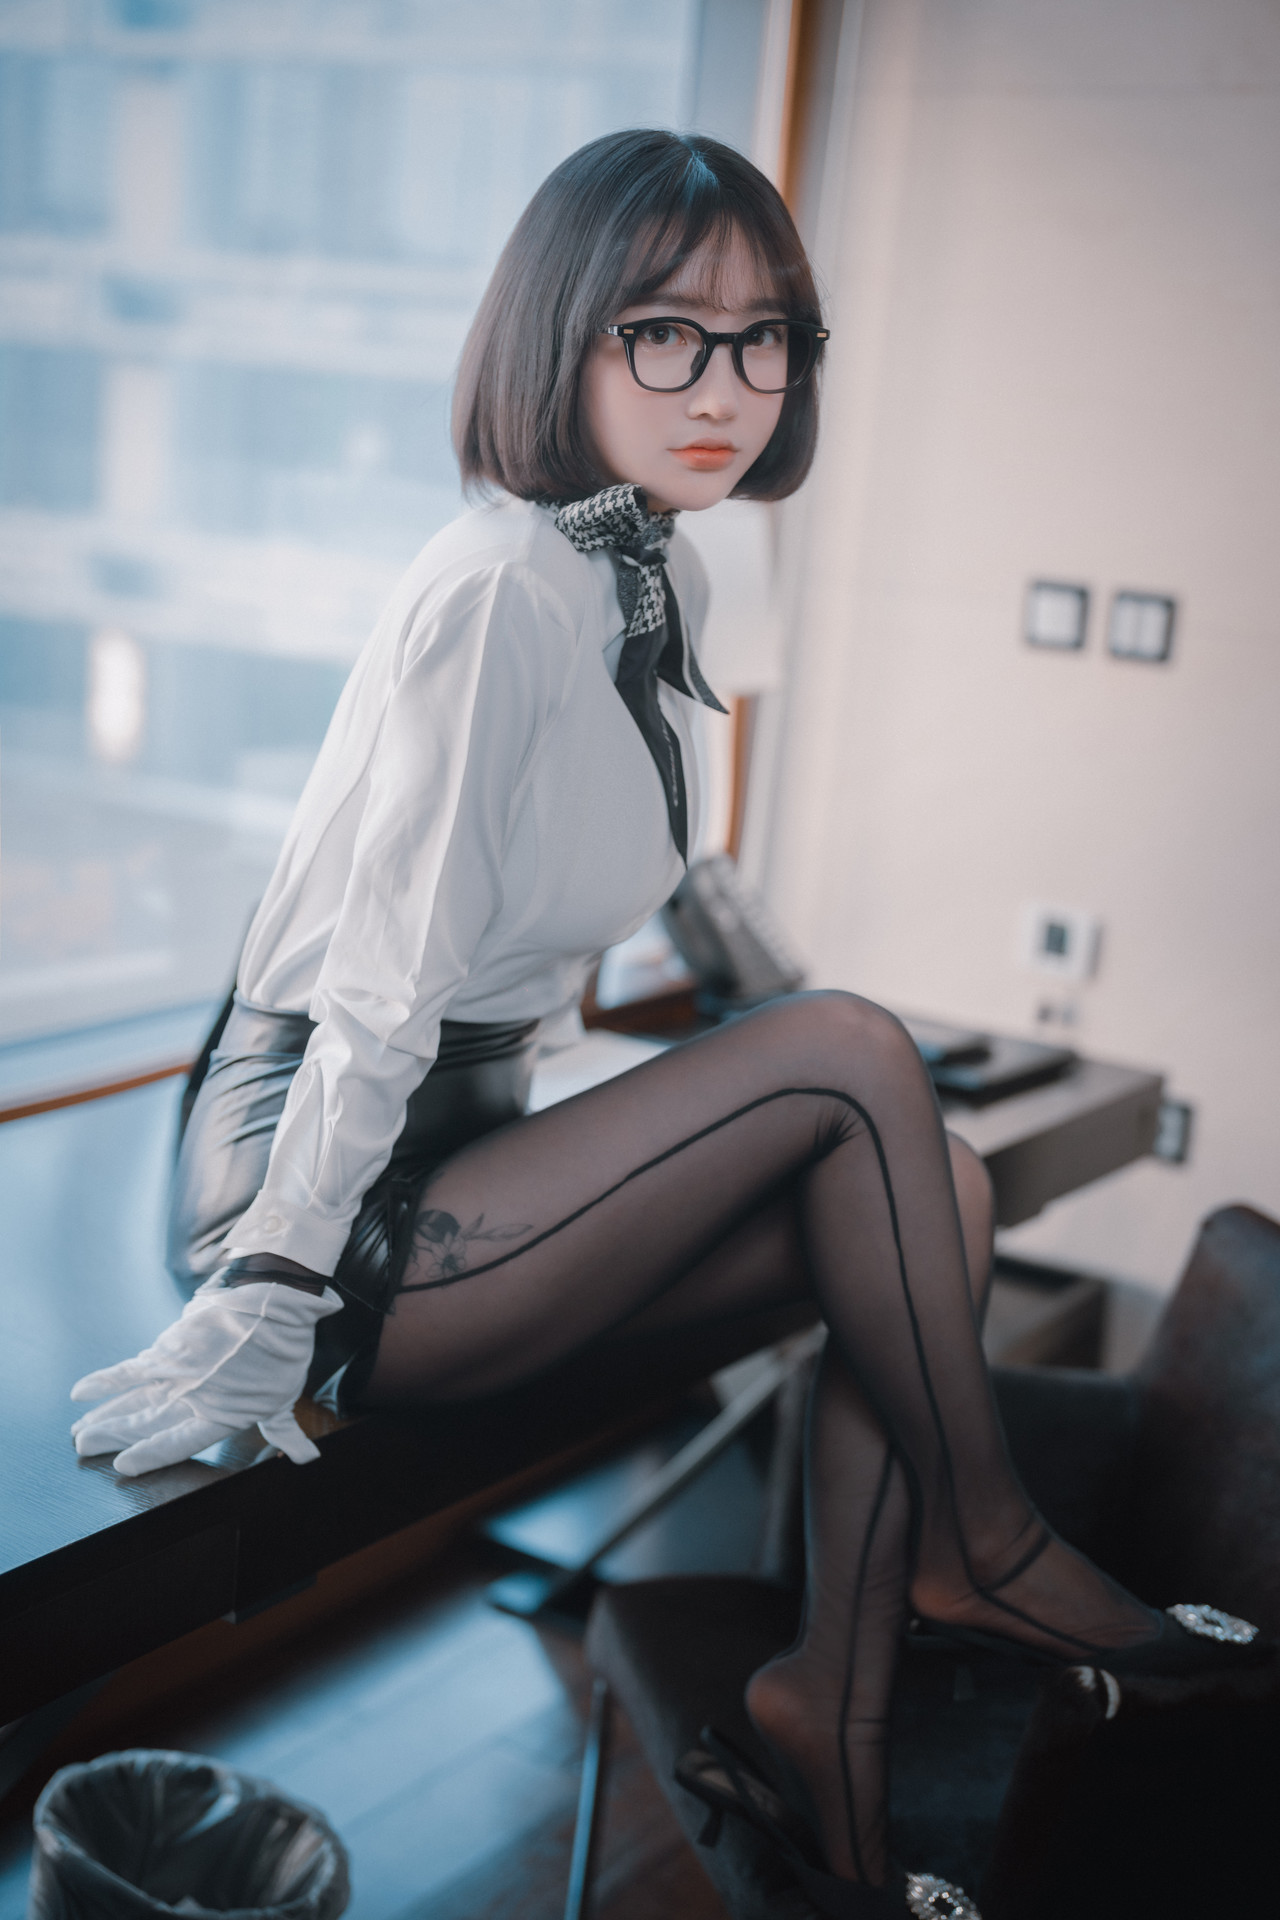
beautiful, girl, glasses, joint, shoulder, leg, vision care, automotive design, flash photography, sleeve, dress shirt, tie, waist, thigh, knee, eyewear, collar, fashion design, black hair, fashion model, blazer, long hair, human leg, sitting, formal wear, white collar worker, brown hair, sportswear, stocking, fashion accessory, leggings, leather, belt, uniform, tights, photo shoot, suit, sandal, top, model, denim